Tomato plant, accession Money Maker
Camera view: horizontal (90 deg, fisheye); turntable rotation: 120 degrees
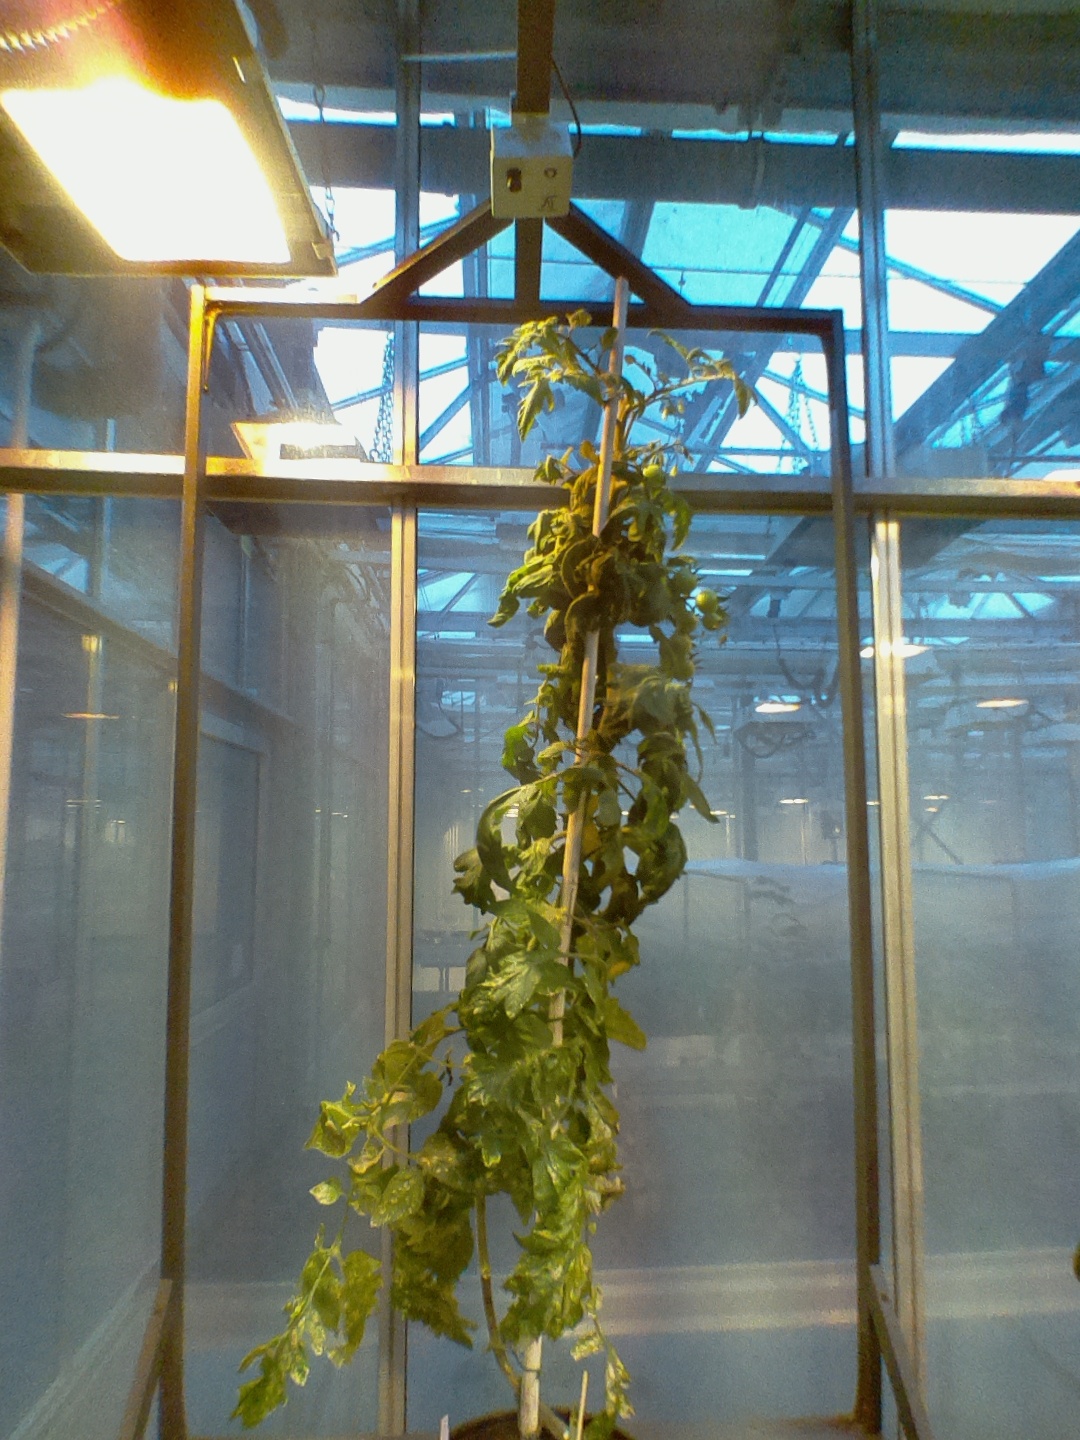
BBCH growth stage 75: 50%-60% of final fruit size